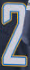
Number: 2